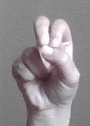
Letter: gaaf